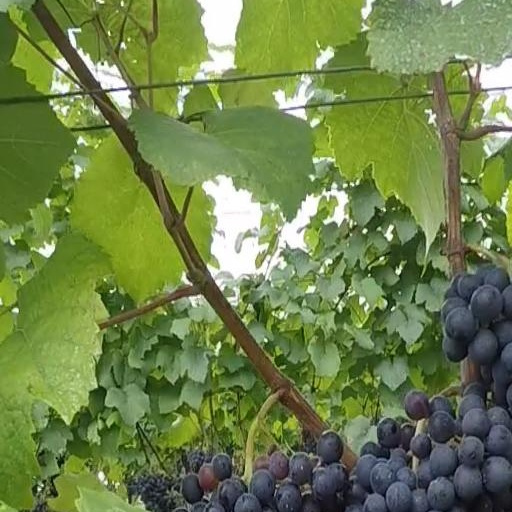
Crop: grape